Jirga (film)

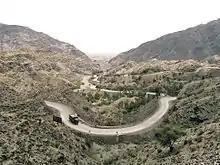
Khyber Pass.

While Gilmour was shooting his previous two films ""Son of a Lion,"" and ""Paramedico,"" he spent a lot of time on the border of Pakistan and Afghanistan. Looking at the Khyber Pass Gilmour said he felt drawn towards the country but was unable to make a film there at the time as it was under Taliban control. In Pakistan he met with many refugees from Afghanistan and "found them to be the most engaging, generous, kind people." He found they were deeply connected to their culture, music and poetry and that he felt more comfortable in the company of Pashtun men than men of his own country. In 2013 on a trip to Afghanistan Gilmour decided he had to create a film set there.